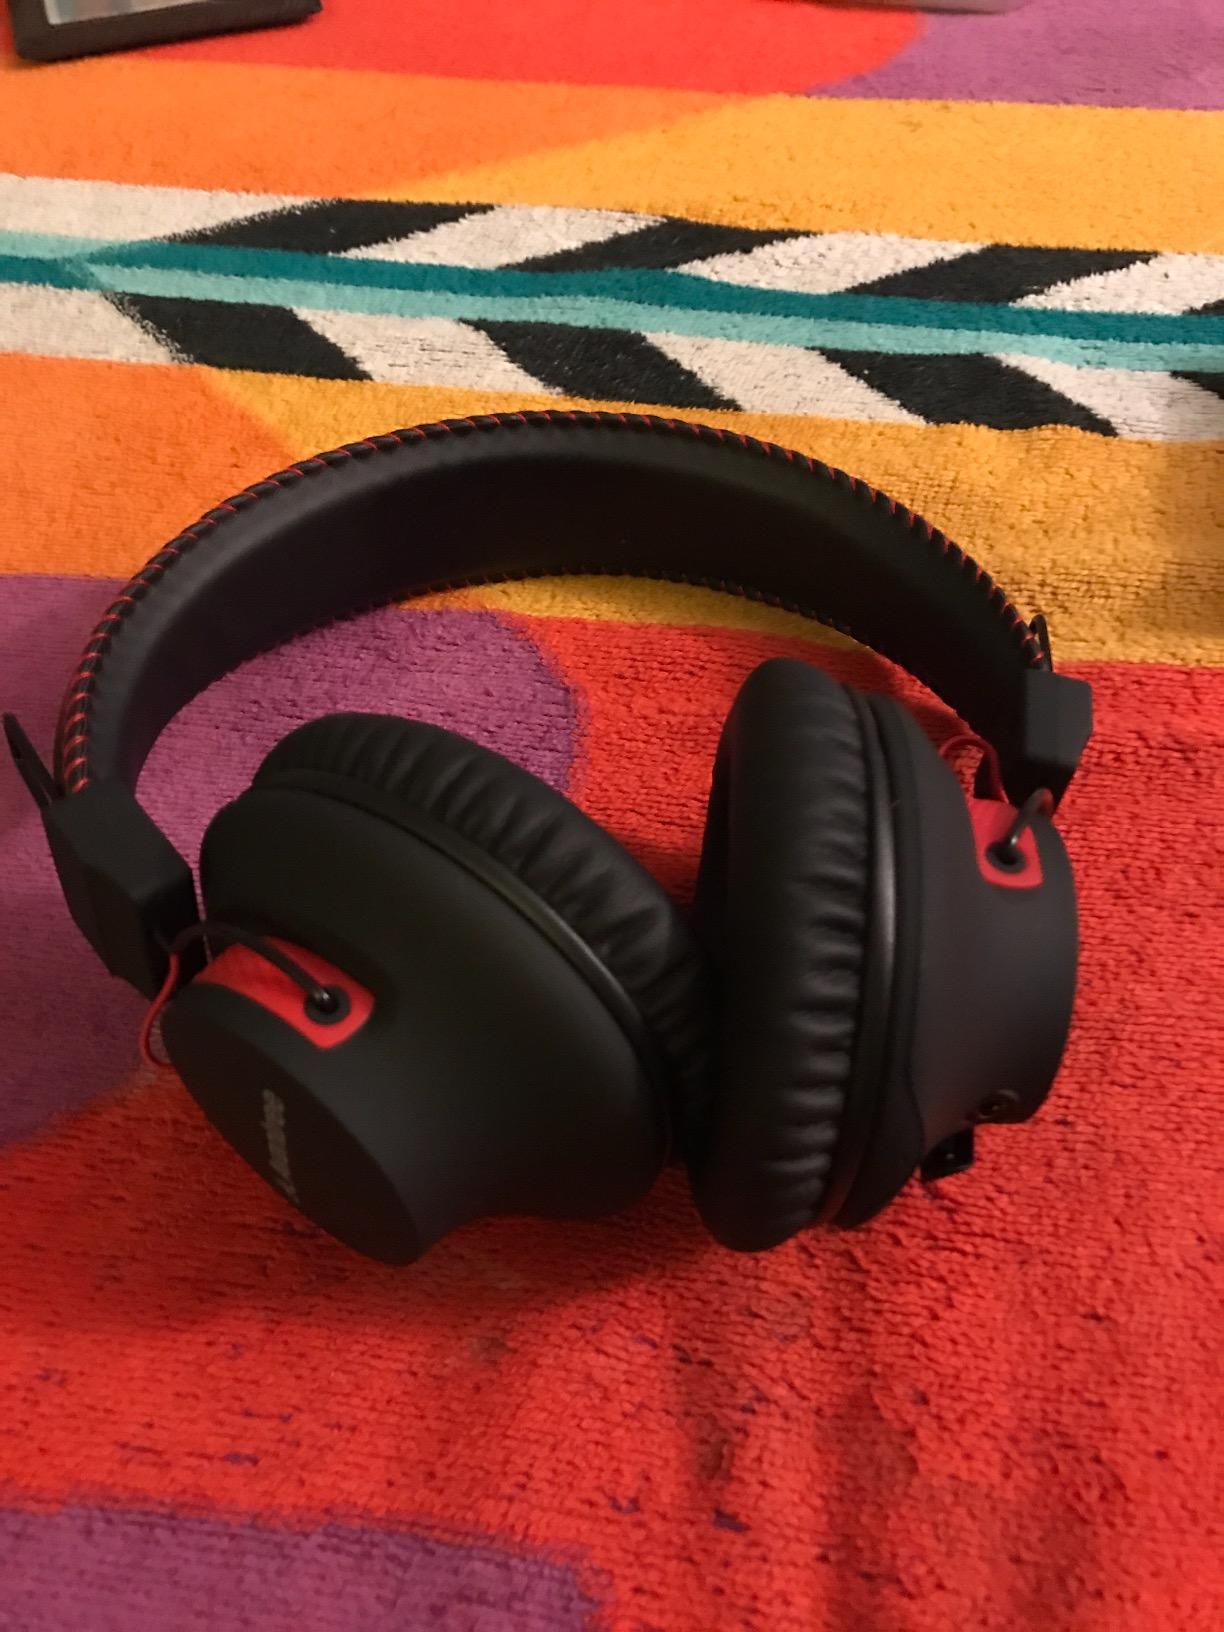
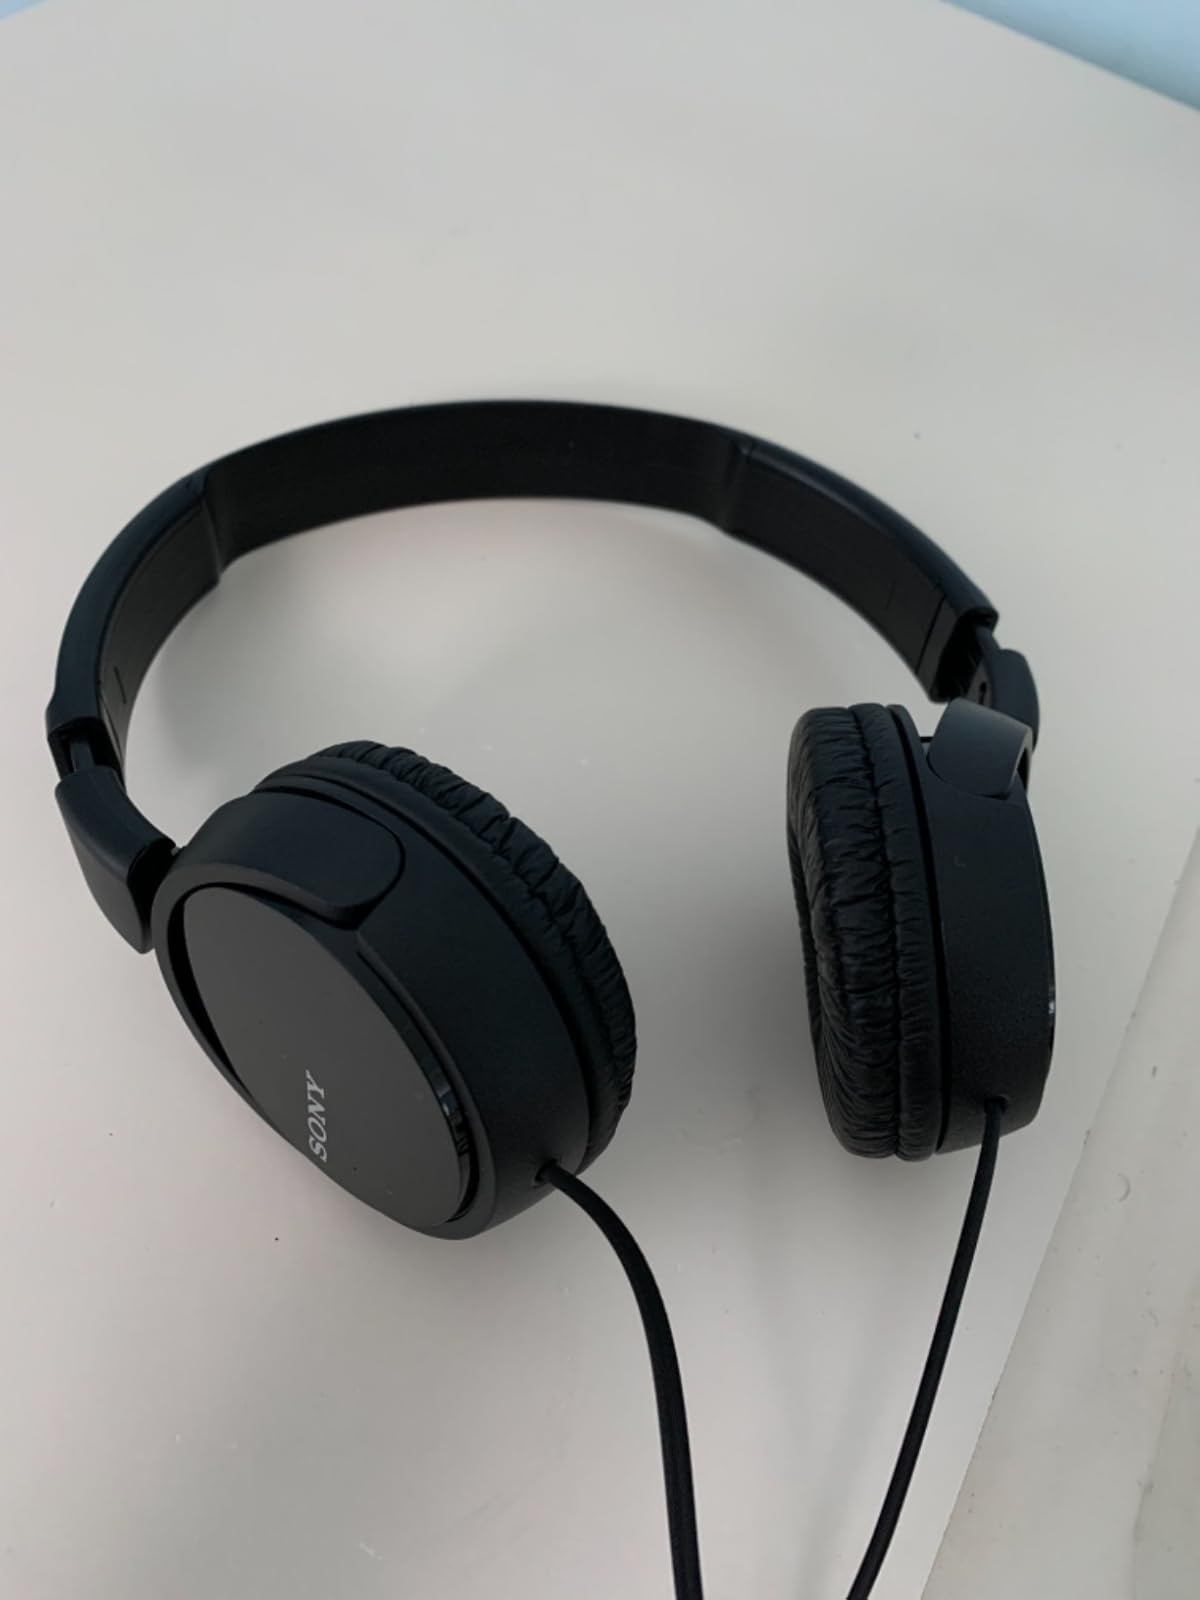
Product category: headphones
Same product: no